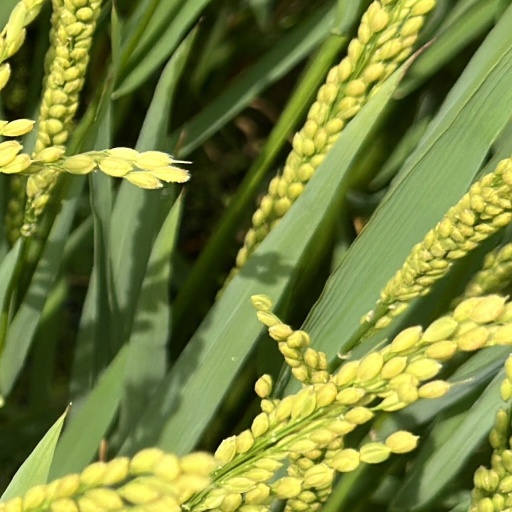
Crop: rice